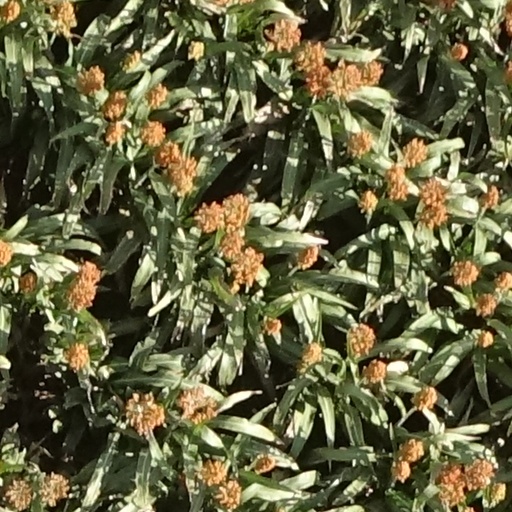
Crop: sorghum